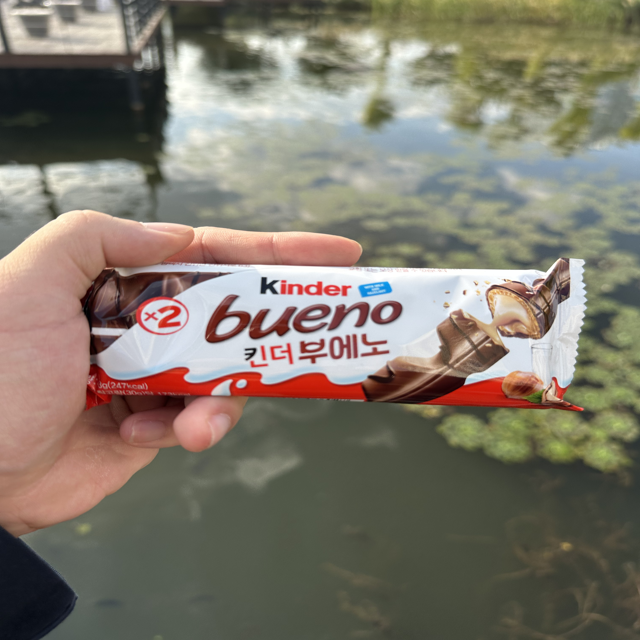
Label: plastics